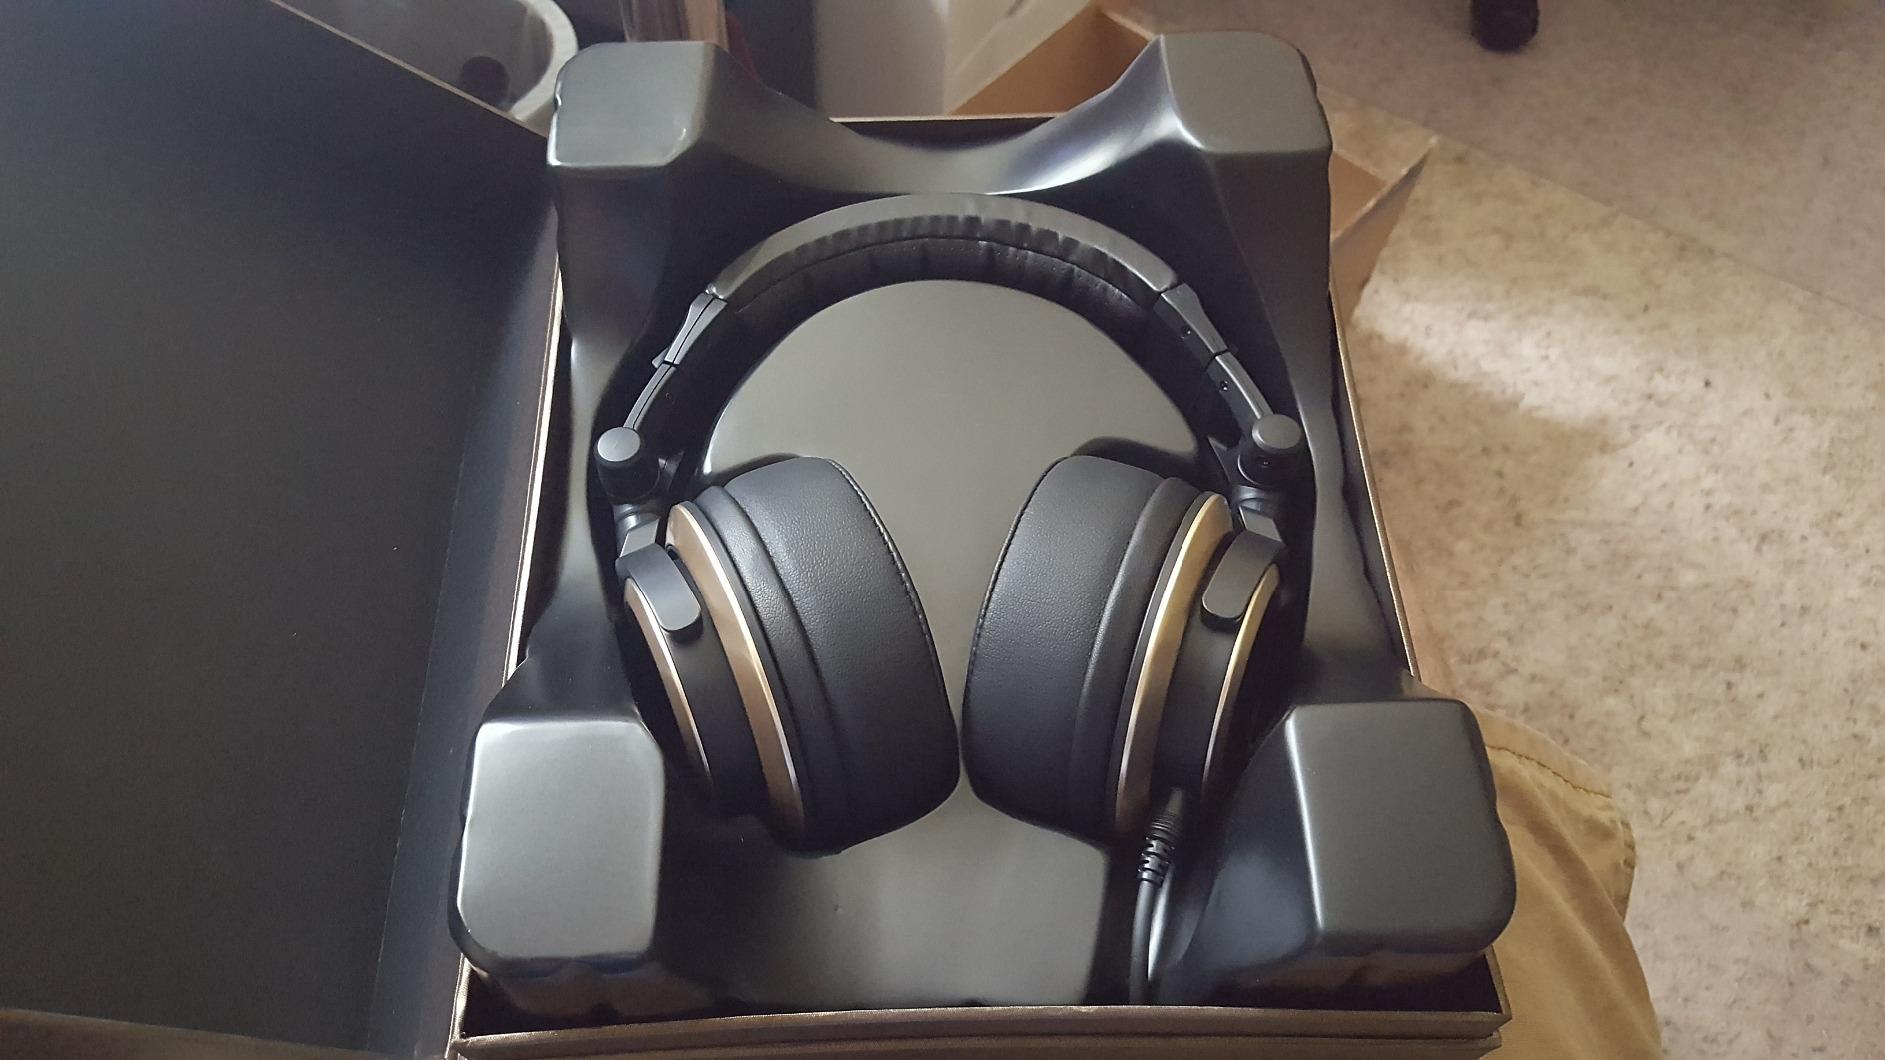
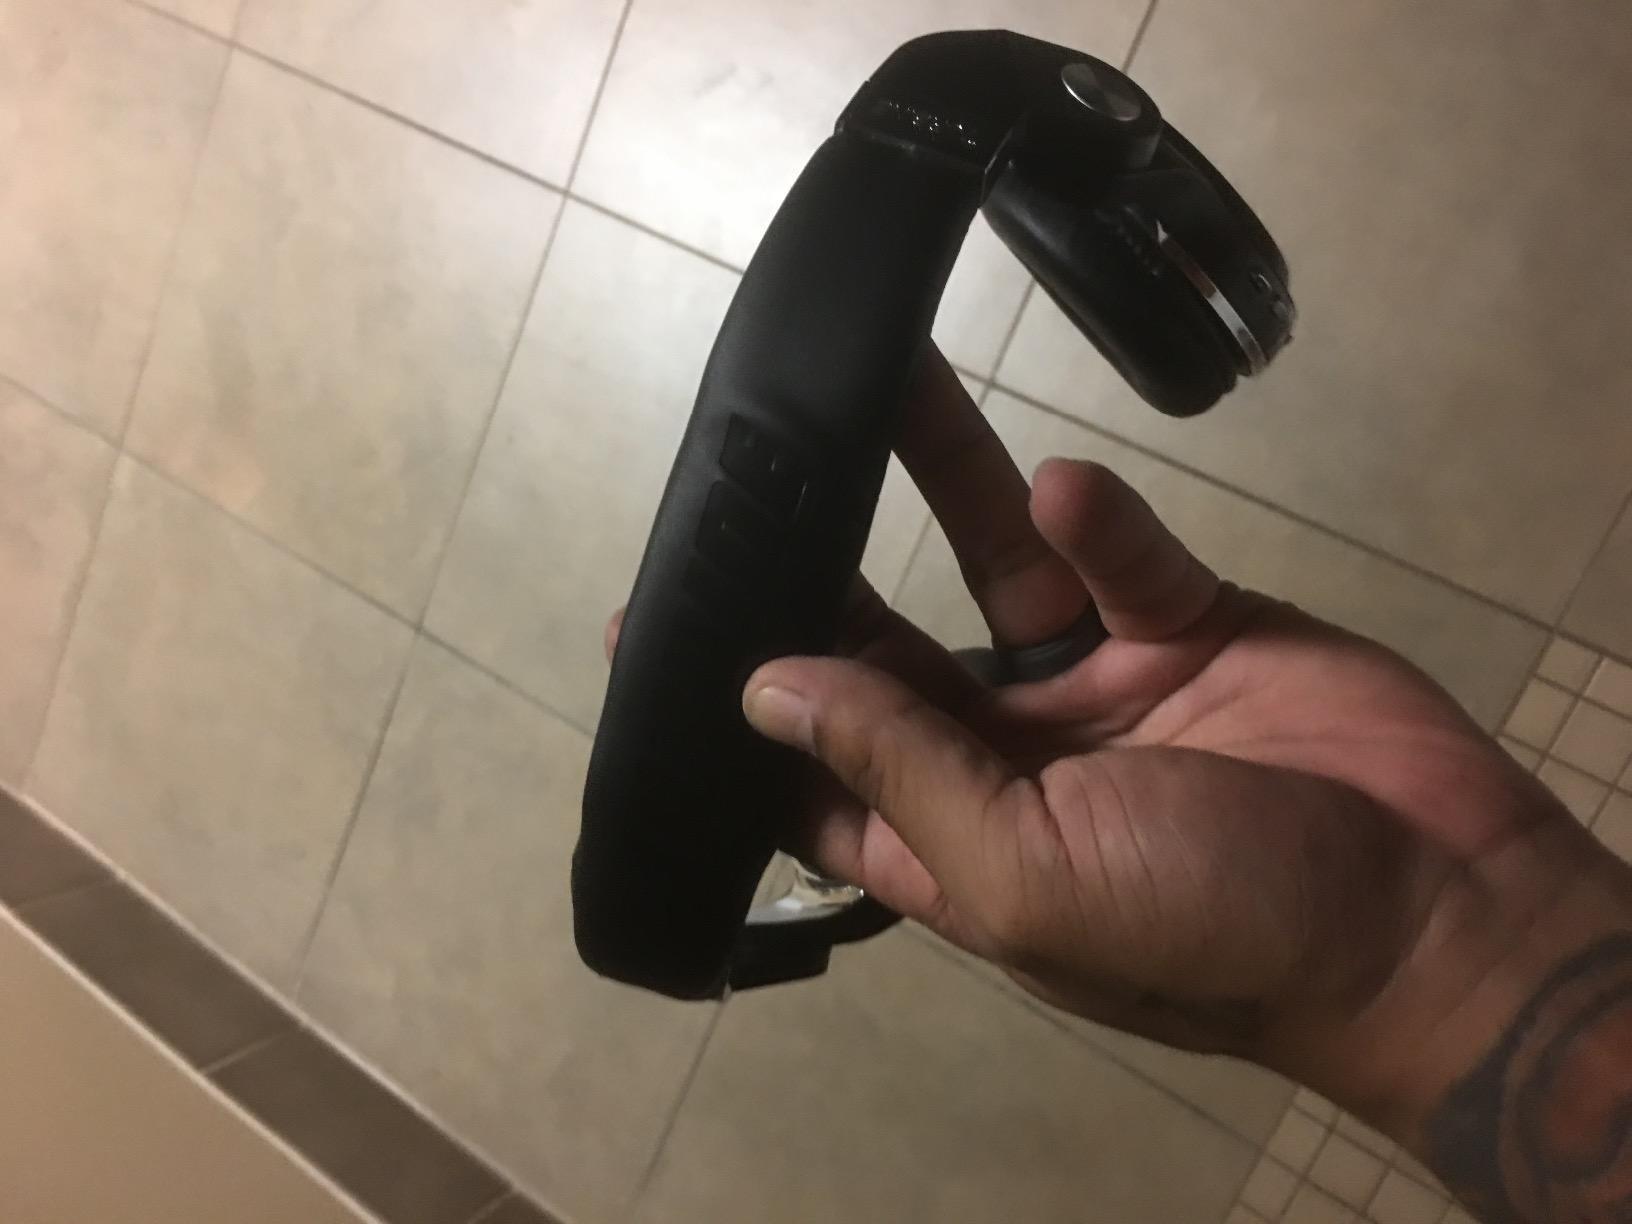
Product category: headphones
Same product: no